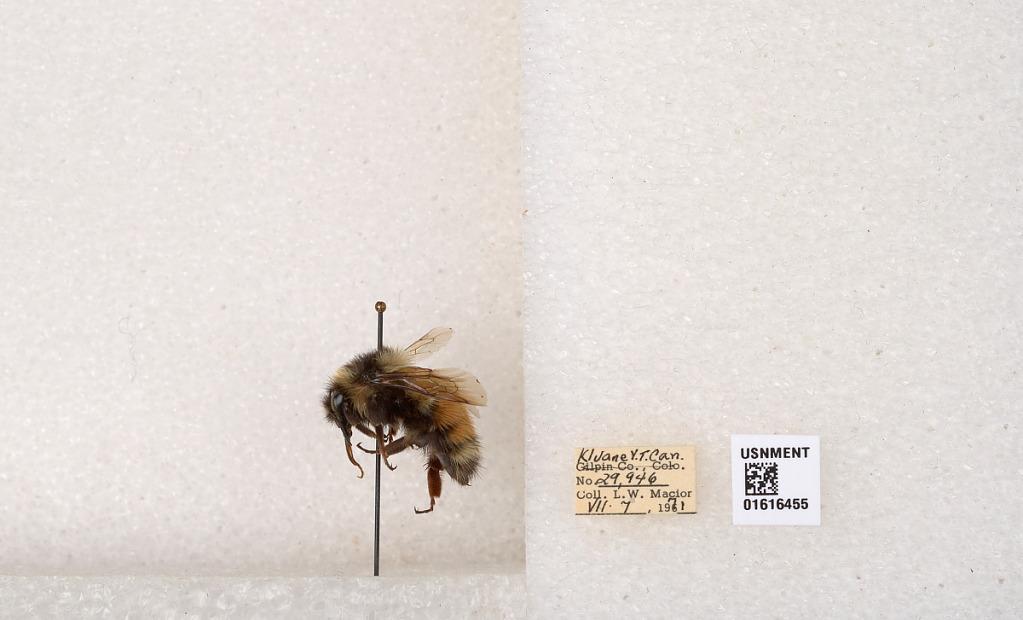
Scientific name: Bombus (Pyrobombus) sylvicola Kirby
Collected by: L. Macior
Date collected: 1971-7-7
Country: Canada
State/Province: Yukon Territory
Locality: Kluane National Park and Reserve
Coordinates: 60.7493, -139.504